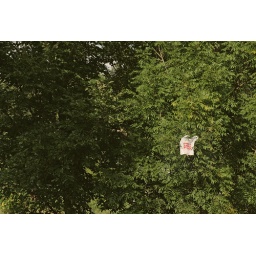
MSCE 9/13/09: just a bag i saw flapping against a tree